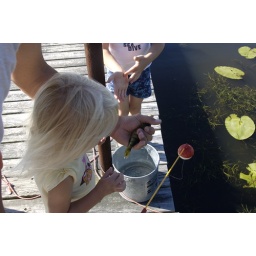
Putting Jack's fish back in the water